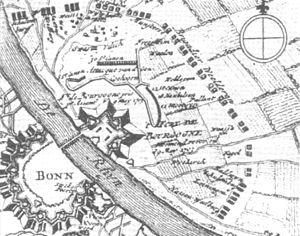
Herman de Lynden, chevalier, baron du Saint-Empire, de Reckheim, de Rijckholt, seigneur de Houtaim, d'Once, de S. Simon, de Tongrenelle, de Wamferchies, Zobenbrouck, Craenewick et Borssem fut un militaire au service du Saint-Empire romain et du prince-évêque de Liège. Il commanda des troupes lors de la guerre de Quatre-Vingts Ans et de la guerre de Cologne. Il exerça ensuite plusieurs tâches de gouvernement, fut notamment gouverneur de la région de Cologne, et Souverain & grand Mayeur de Liège.